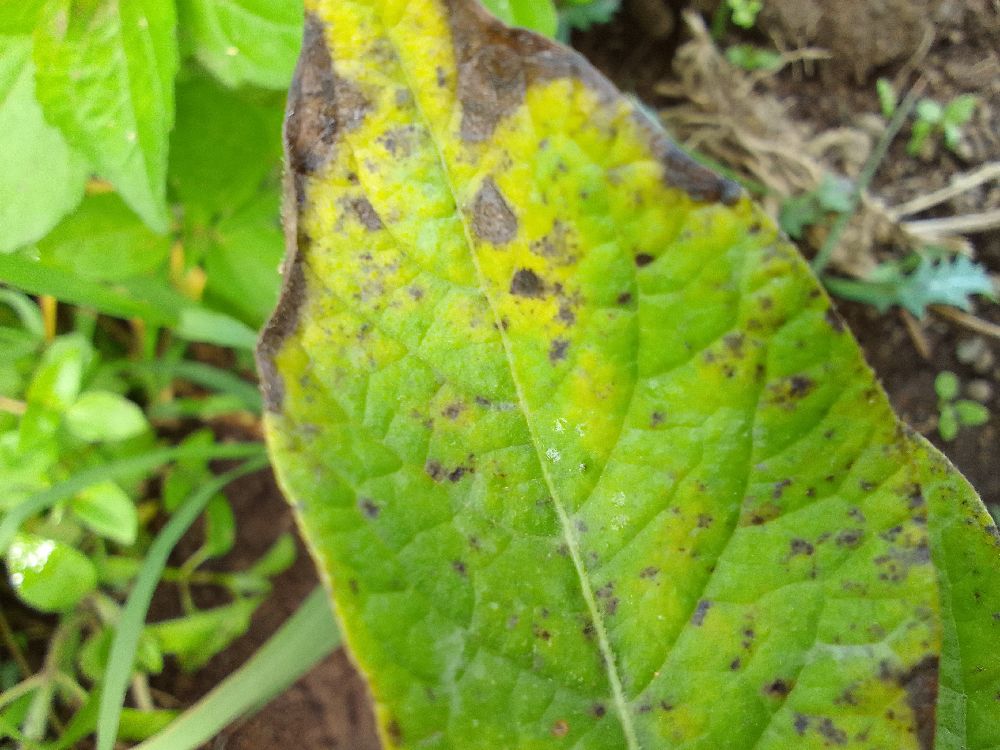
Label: Early blight